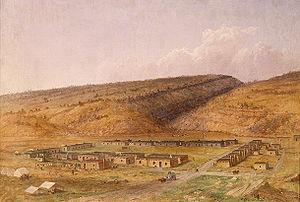
Fort Defiance est une census-designated place du comté d'Apache en Arizona aux États-Unis dont la population était de 3 624 habitants lors du recensement de 2010.